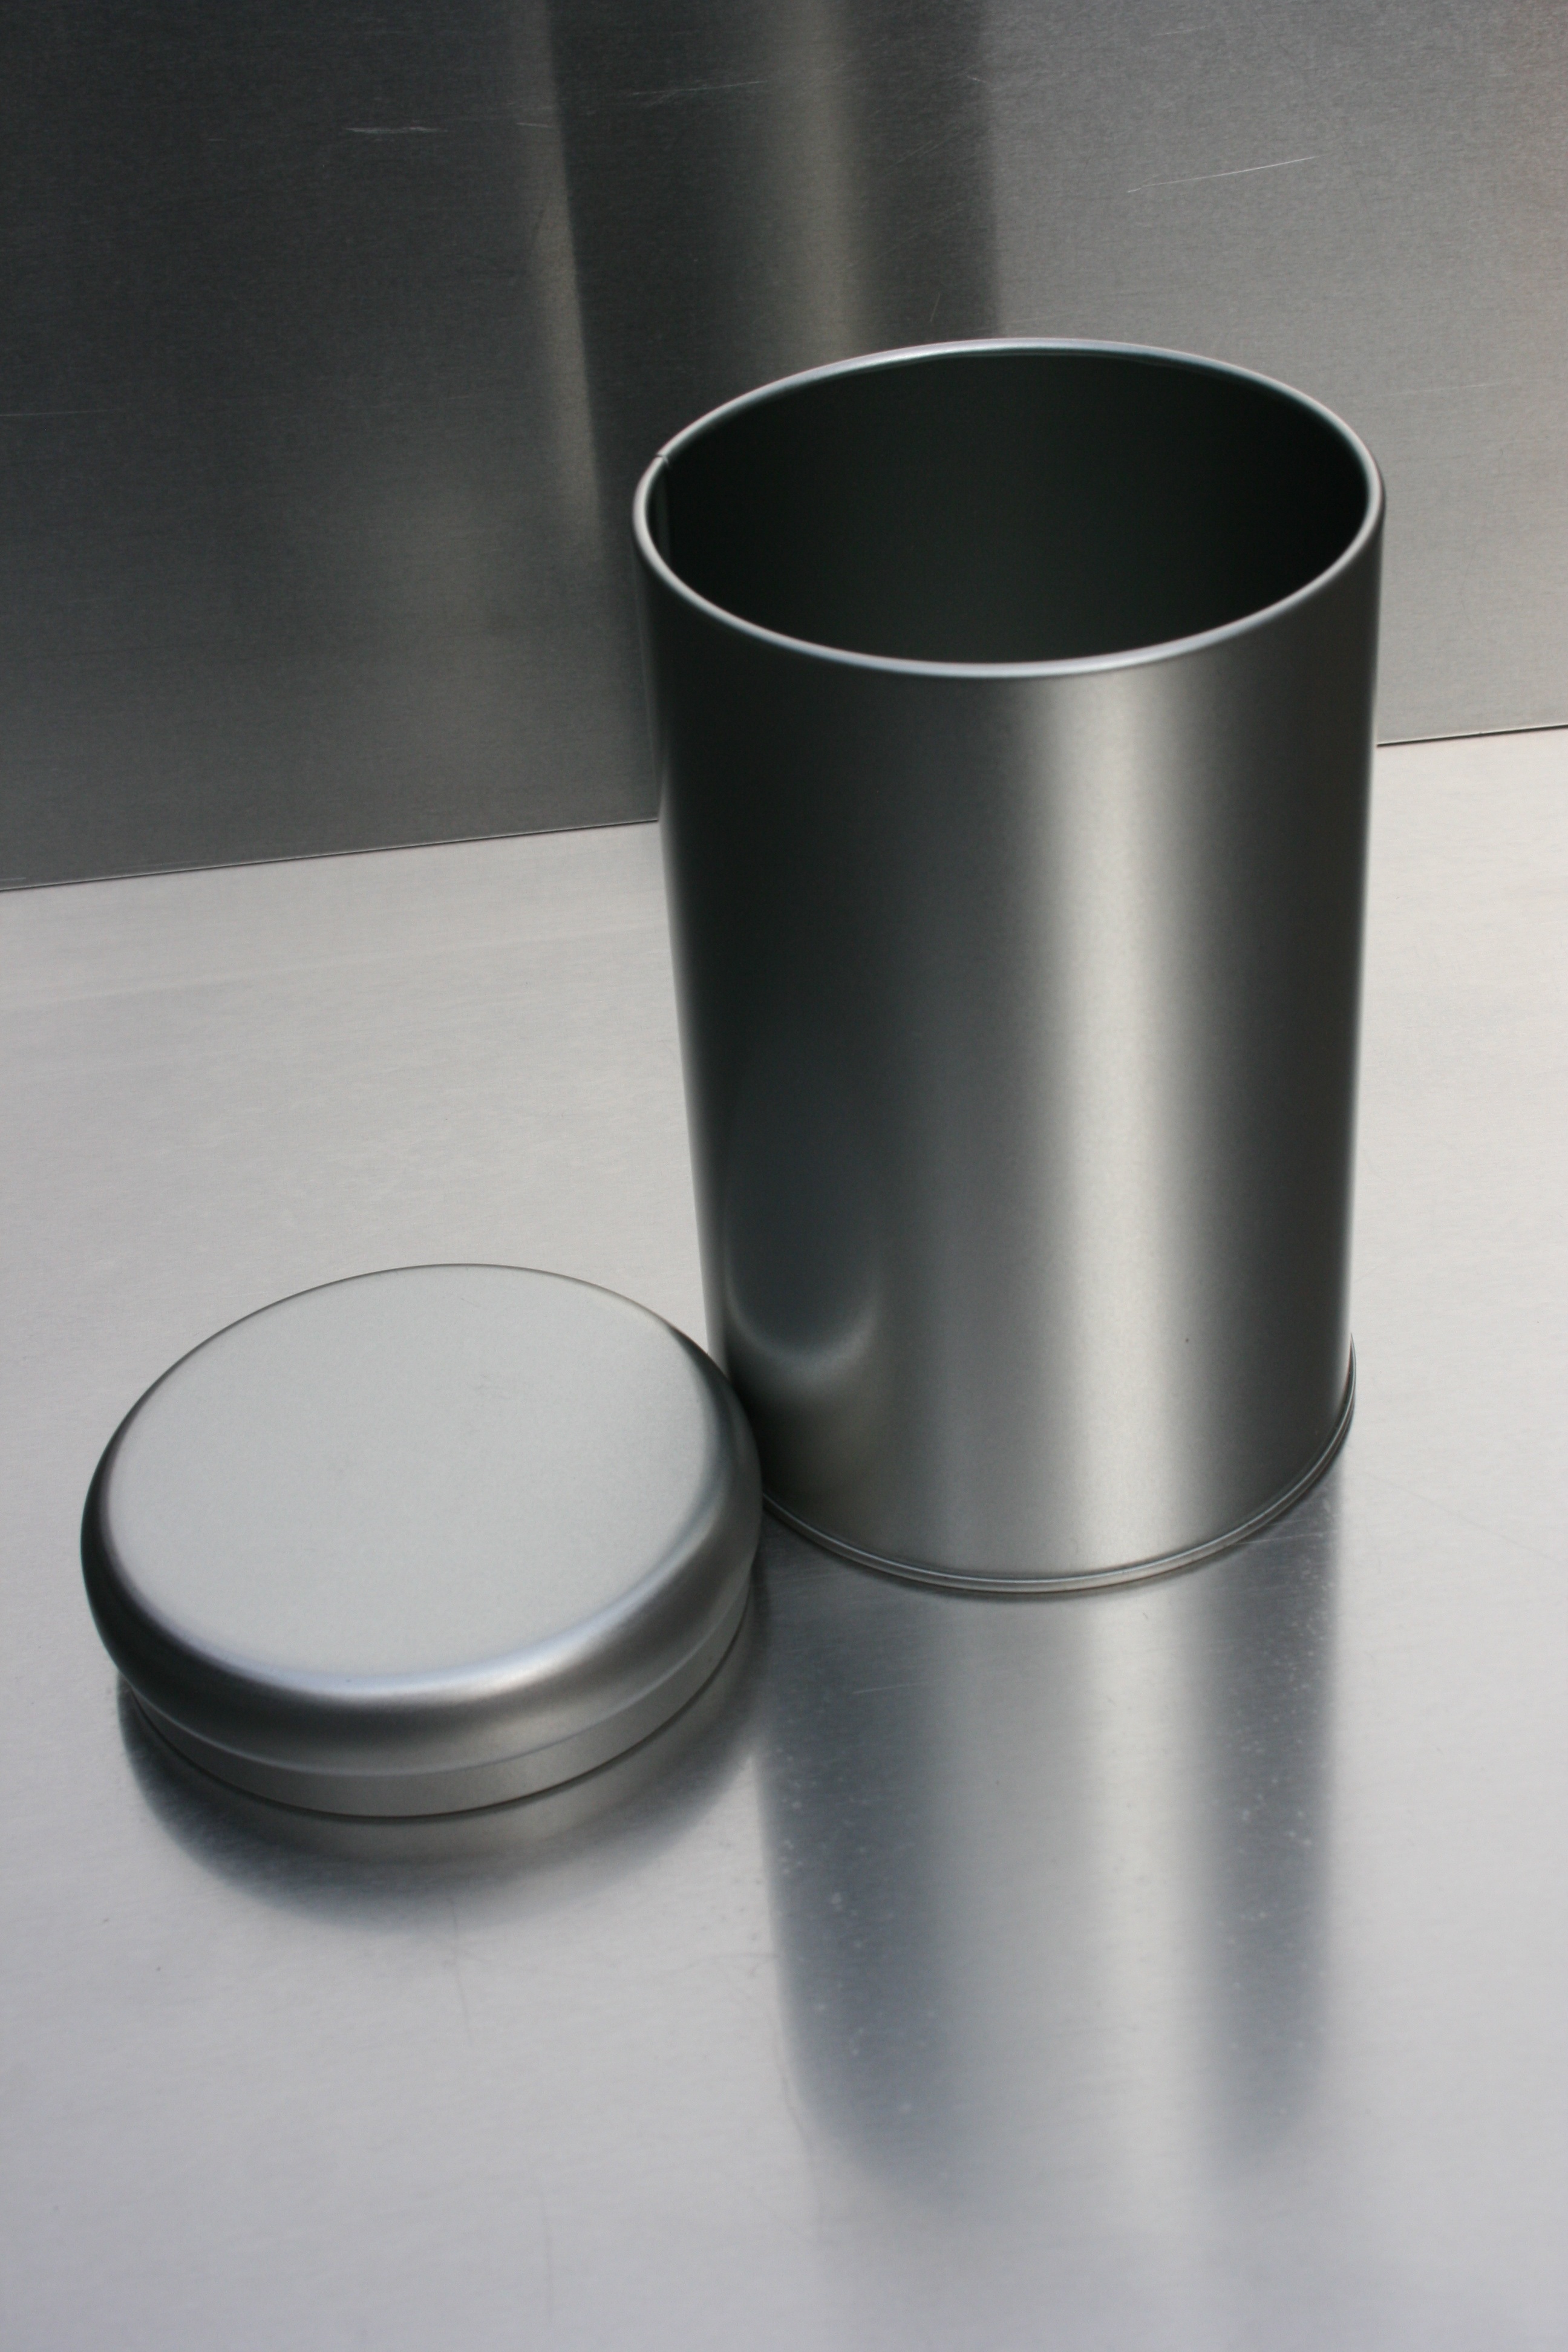
glass, cup, metal, bottle, coffee cup, material, shape, cylinder, tin can, metal box, metal packaging, man made object, drinkware